Finnish national road 3

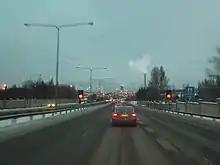
Arriving in Tampere from Helsinki along highway 3

The route of the road is: Helsinki – Vantaa – Nurmijärvi – Hyvinkää – Riihimäki – Janakkala – Hämeenlinna – Hattula – Kalvola – Valkeakoski – Akaa – Valkeakoski (again) – Lempäälä – Tampere – Pirkkala – Nokia – Tampere (again) – Ylöjärvi – Hämeenkyrö – Ikaalinen – Parkano – Jalasjärvi – Kurikka – Ilmajoki – Isokyrö – Laihia – Korsholm – Vaasa.